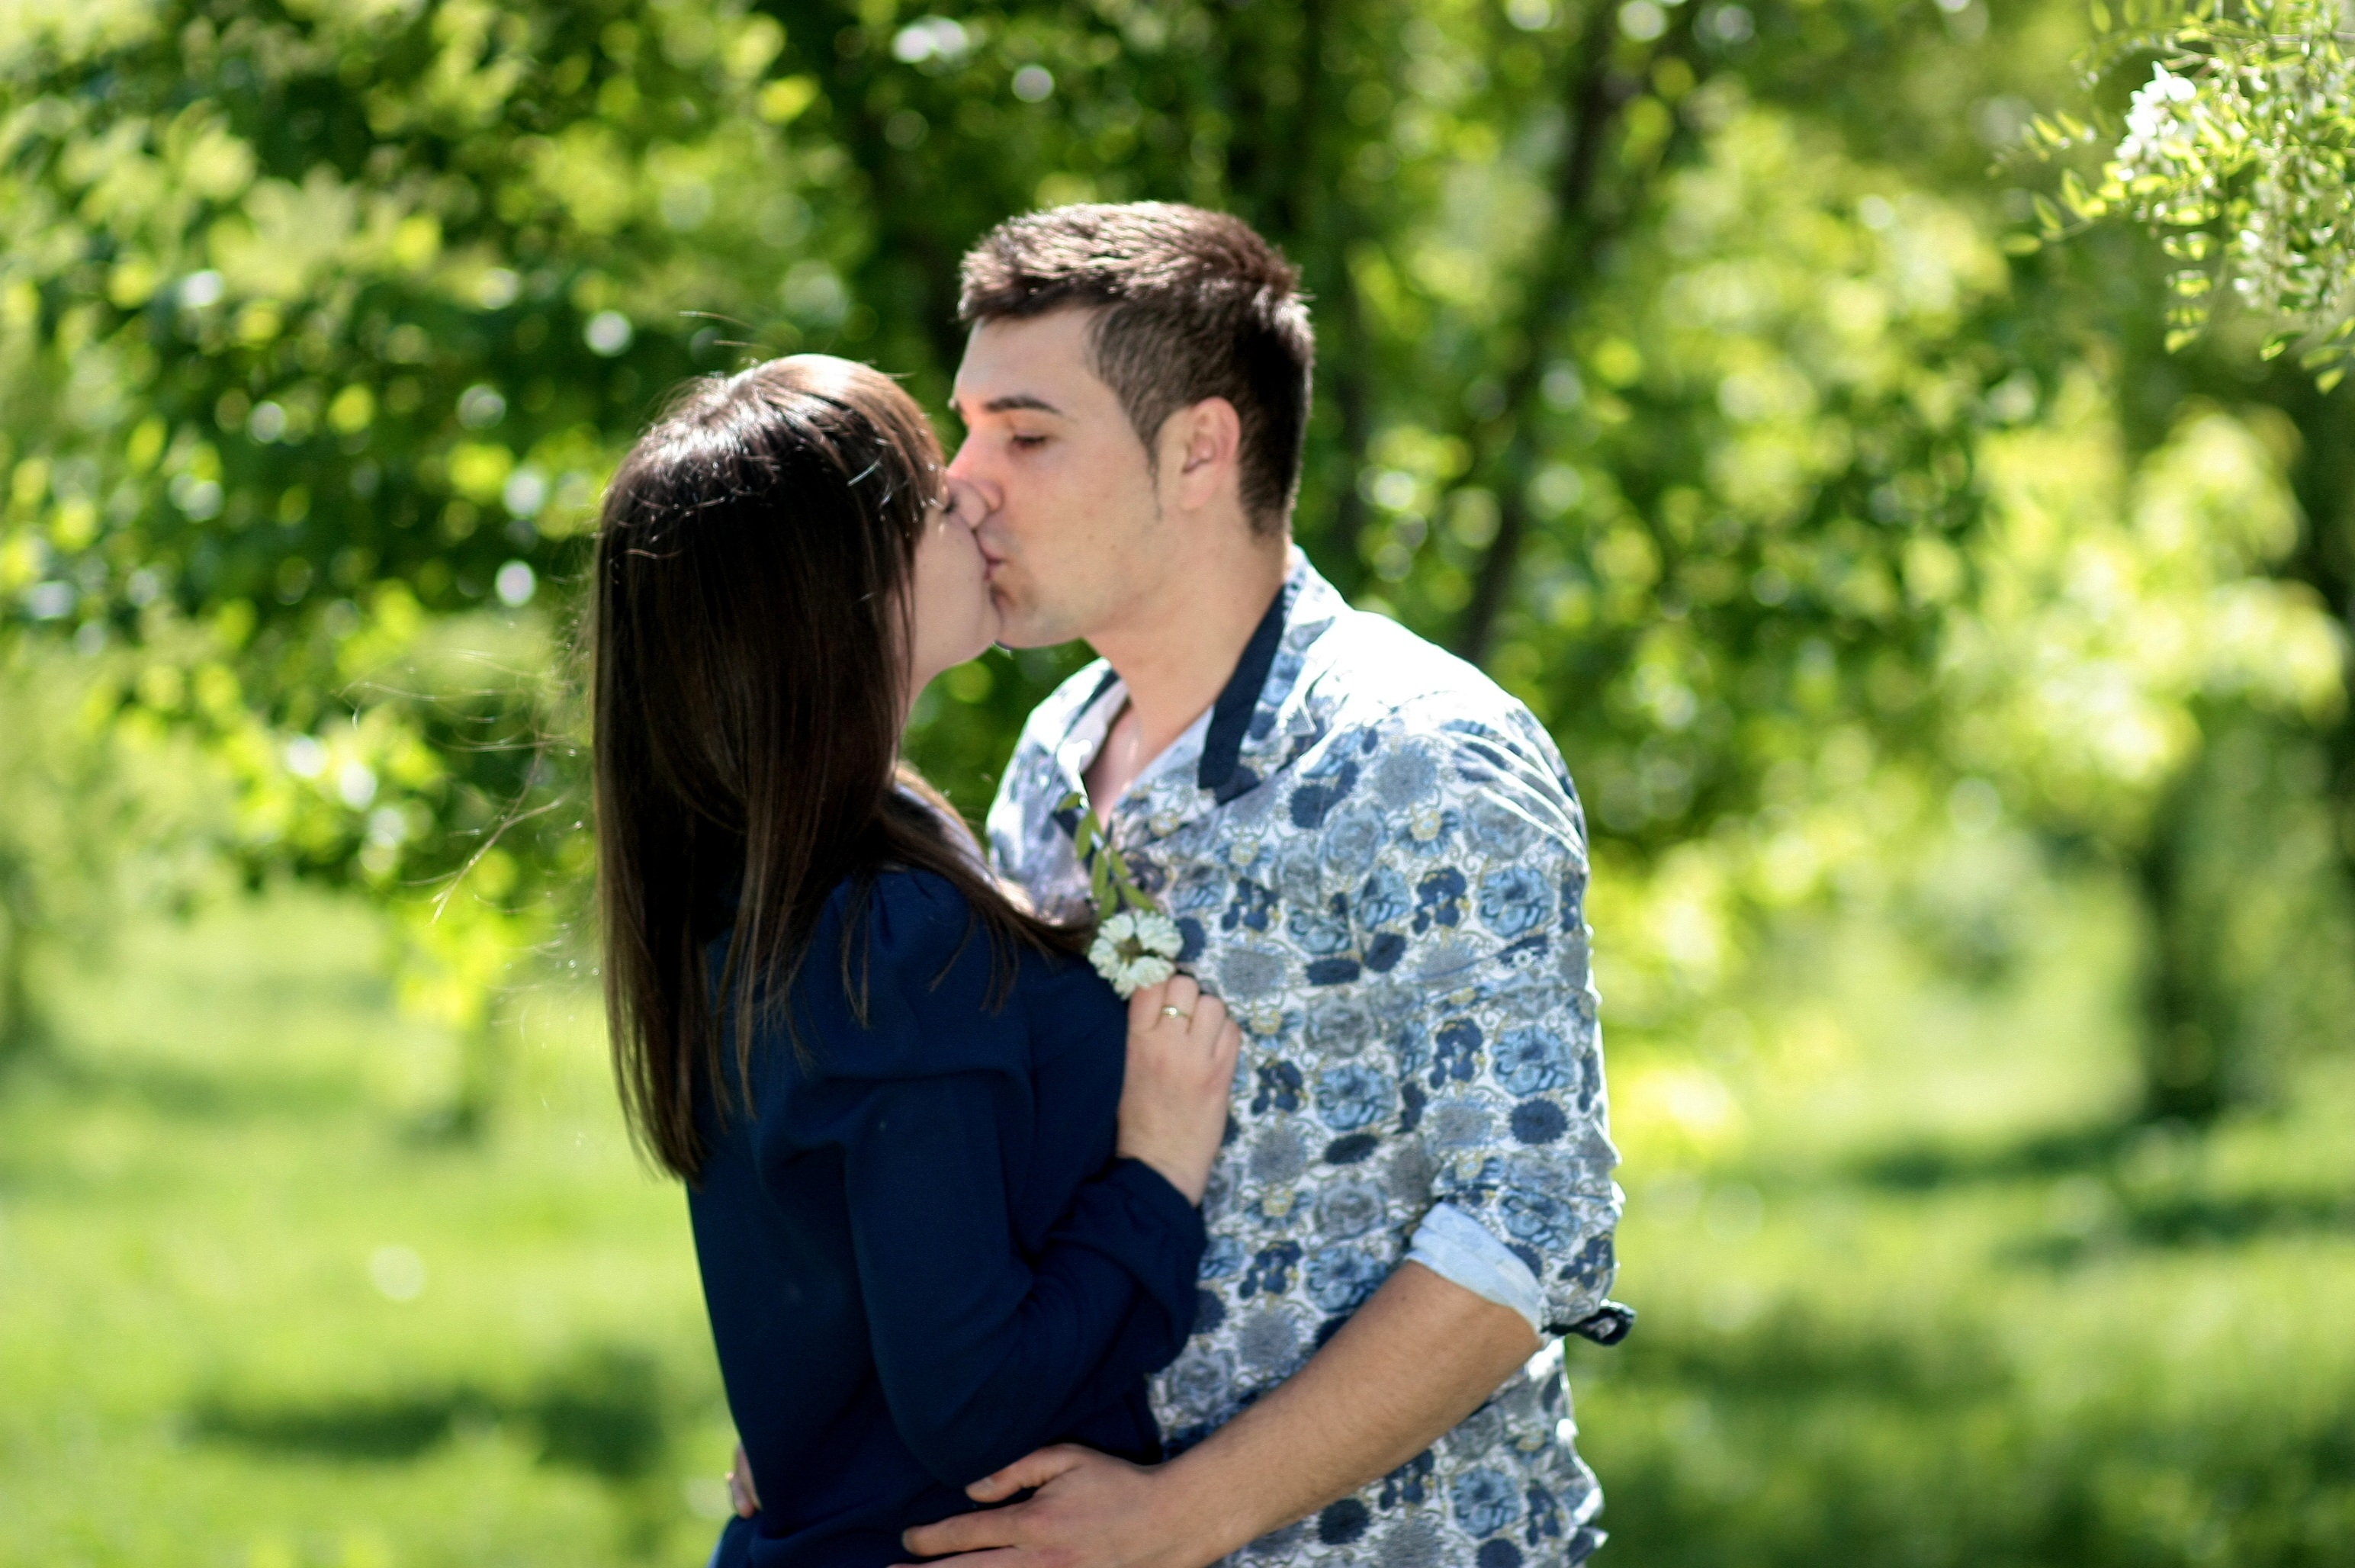
nature, photography, love, kiss, couple, romance, bride, hug, ceremony, photograph, event, interaction, portrait photography